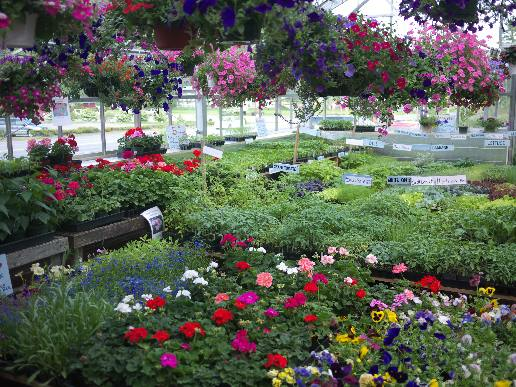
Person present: No